Illinois Route 171

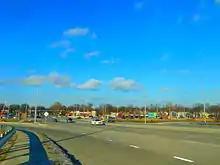
IL 171 approaching IL 72 in Chicago

At an intersection with West 55th Street in Summit, IL 171 bends sharply to the north, becoming a freeway for about , crossing the Illinois and Michigan Canal, the Chicago Sanitary and Ship Canal, the Stevenson Expressway (I-55), and the Des Plaines River at a cloverleaf interchange whose ramps had to be built as bridges over these watercourses due to their close proximity to I-55. It then enters McCook and has interchanges with Joliet Road (Historic US 66), and West 47th Street at the border between McCook and Lyons, before the freeway ends at West 44th Place in Lyons. Continuing as First Avenue, IL 171 intersects US 34 at Ogden Avenue, and passes to the east of Brookfield Zoo in Brookfield. Continuing north into Maywood, it passes Loyola University Medical Center before intersecting I-290 (Eisenhower Expressway). It continues north through Melrose Park where it intersects IL 64 at North Avenue, and River Grove, where its name changes to Thatcher Avenue. At West Belmont Avenue, it enters the City of Chicago, becoming North Cumberland Avenue, at 8400 West in the Chicago address system. It intersects IL 19 at Irving Park Road. A half-mile further north, it enters the village of Norridge for just over one mile. It then has a cloverleaf interchange with I-90 (Kennedy Expressway) before ending at IL 72 (Higgins Road), at the border between Chicago and Park Ridge, near O'Hare Airport.